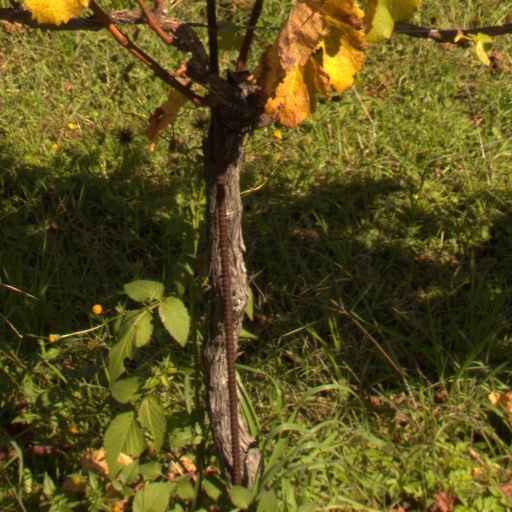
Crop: grape